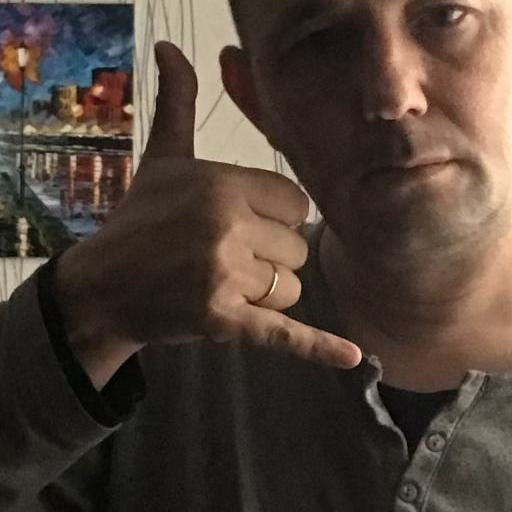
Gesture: call